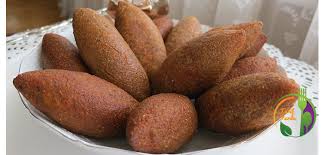
Yemek: icli_kofte